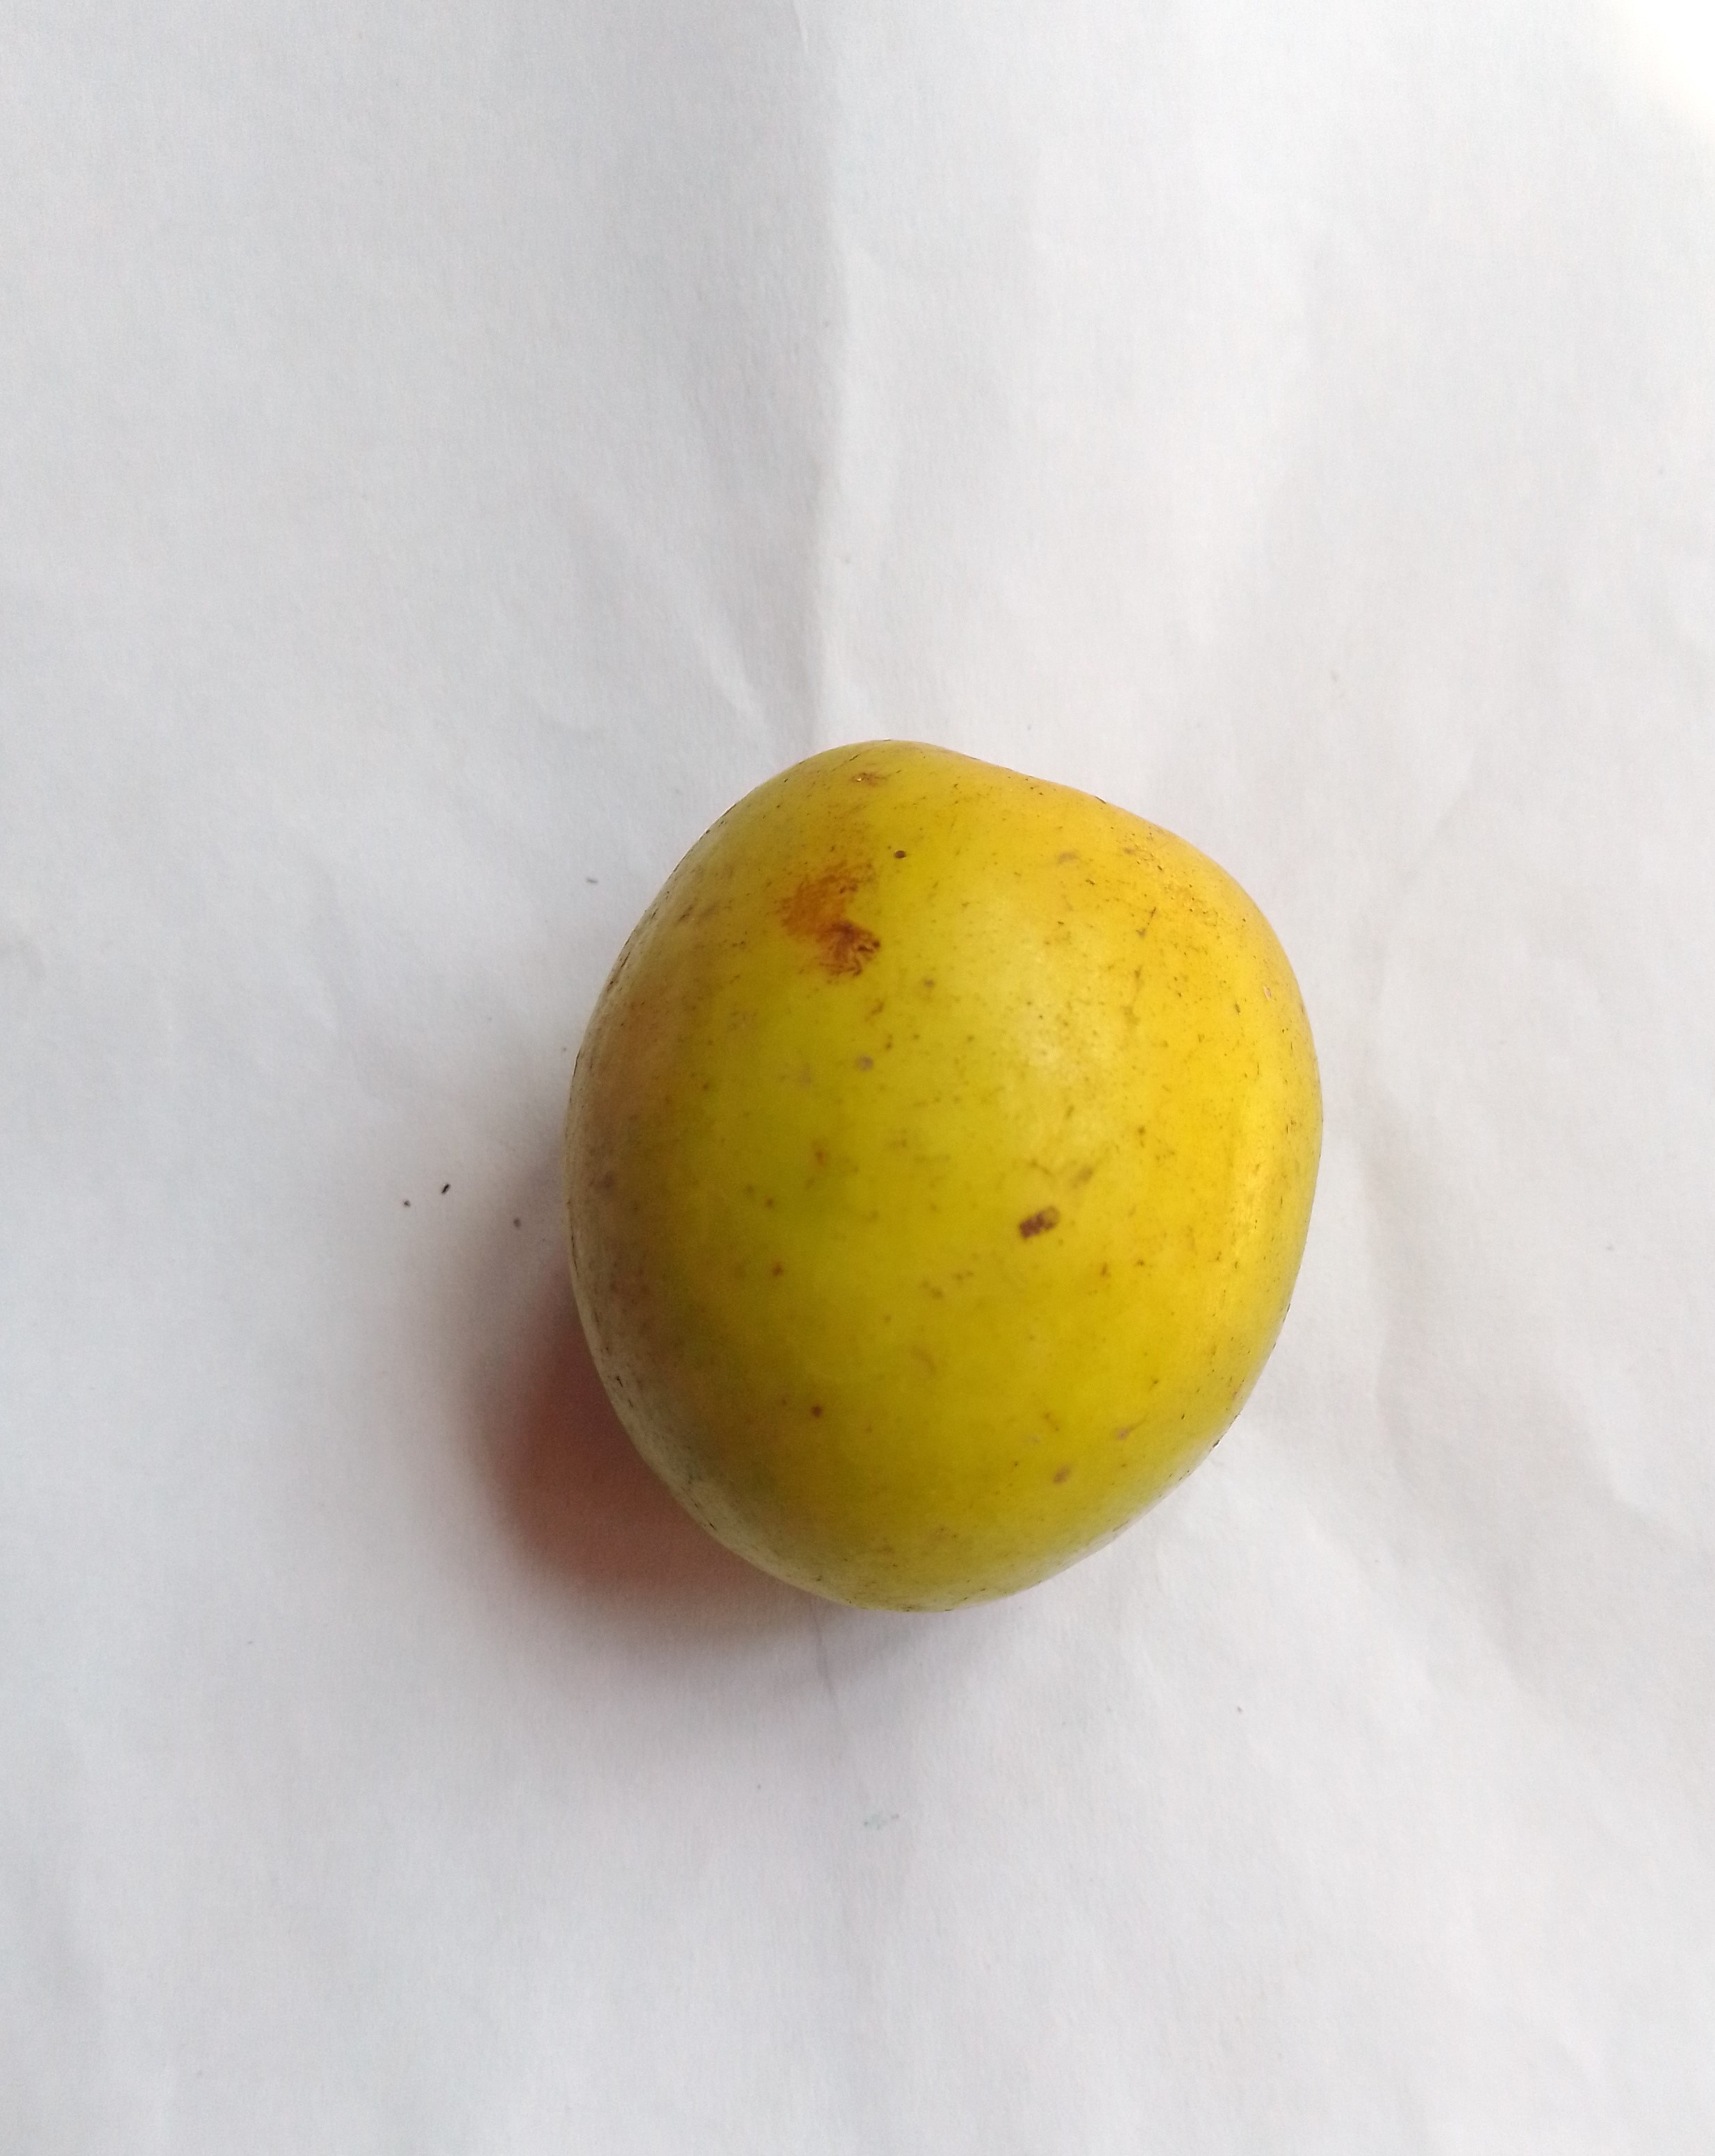
Fruit: jujube
Condition: fresh